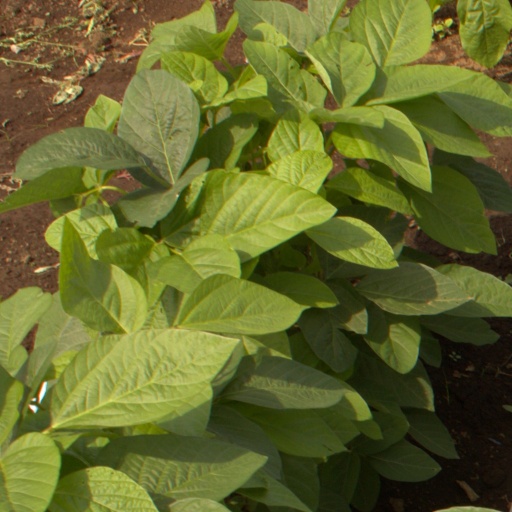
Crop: soybean